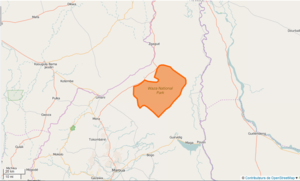
Parc national de Waza Limites This map was created from OpenStreetMap project data, collected by the community. This map may be incomplete, and may contain errors. Don't rely solely on it for navigation.
Le parc national de Waza est l'un des parcs nationaux du Cameroun. Situé dans l'extrême nord du pays, non loin du lac Tchad, il couvre une superficie de 1 700 km². C'est une réserve de biosphère reconnue par l'Unesco depuis 1979. Riche d'une faune naturelle exceptionnelle, il est l'un des atouts touristiques du Cameroun.